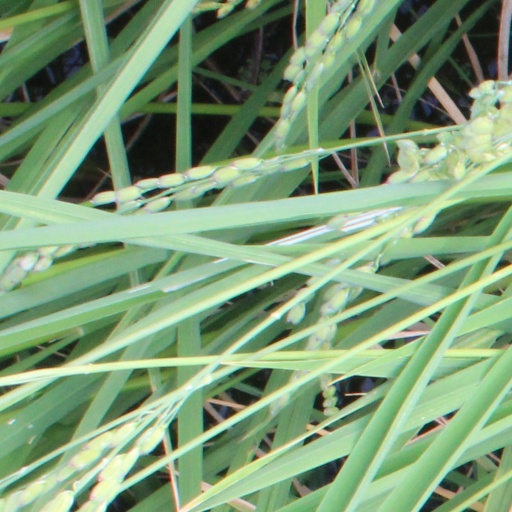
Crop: rice